Giangiacomo Magnani

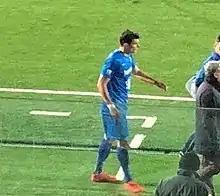

Giangiacomo Magnani (born 4 October 1995) is an Italian professional footballer who plays as a defender for club Palermo.